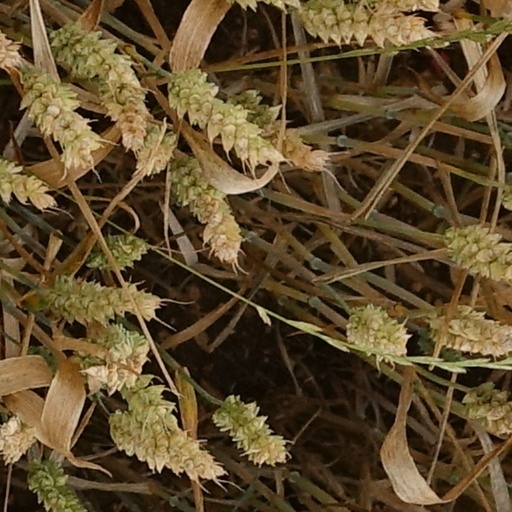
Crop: wheat